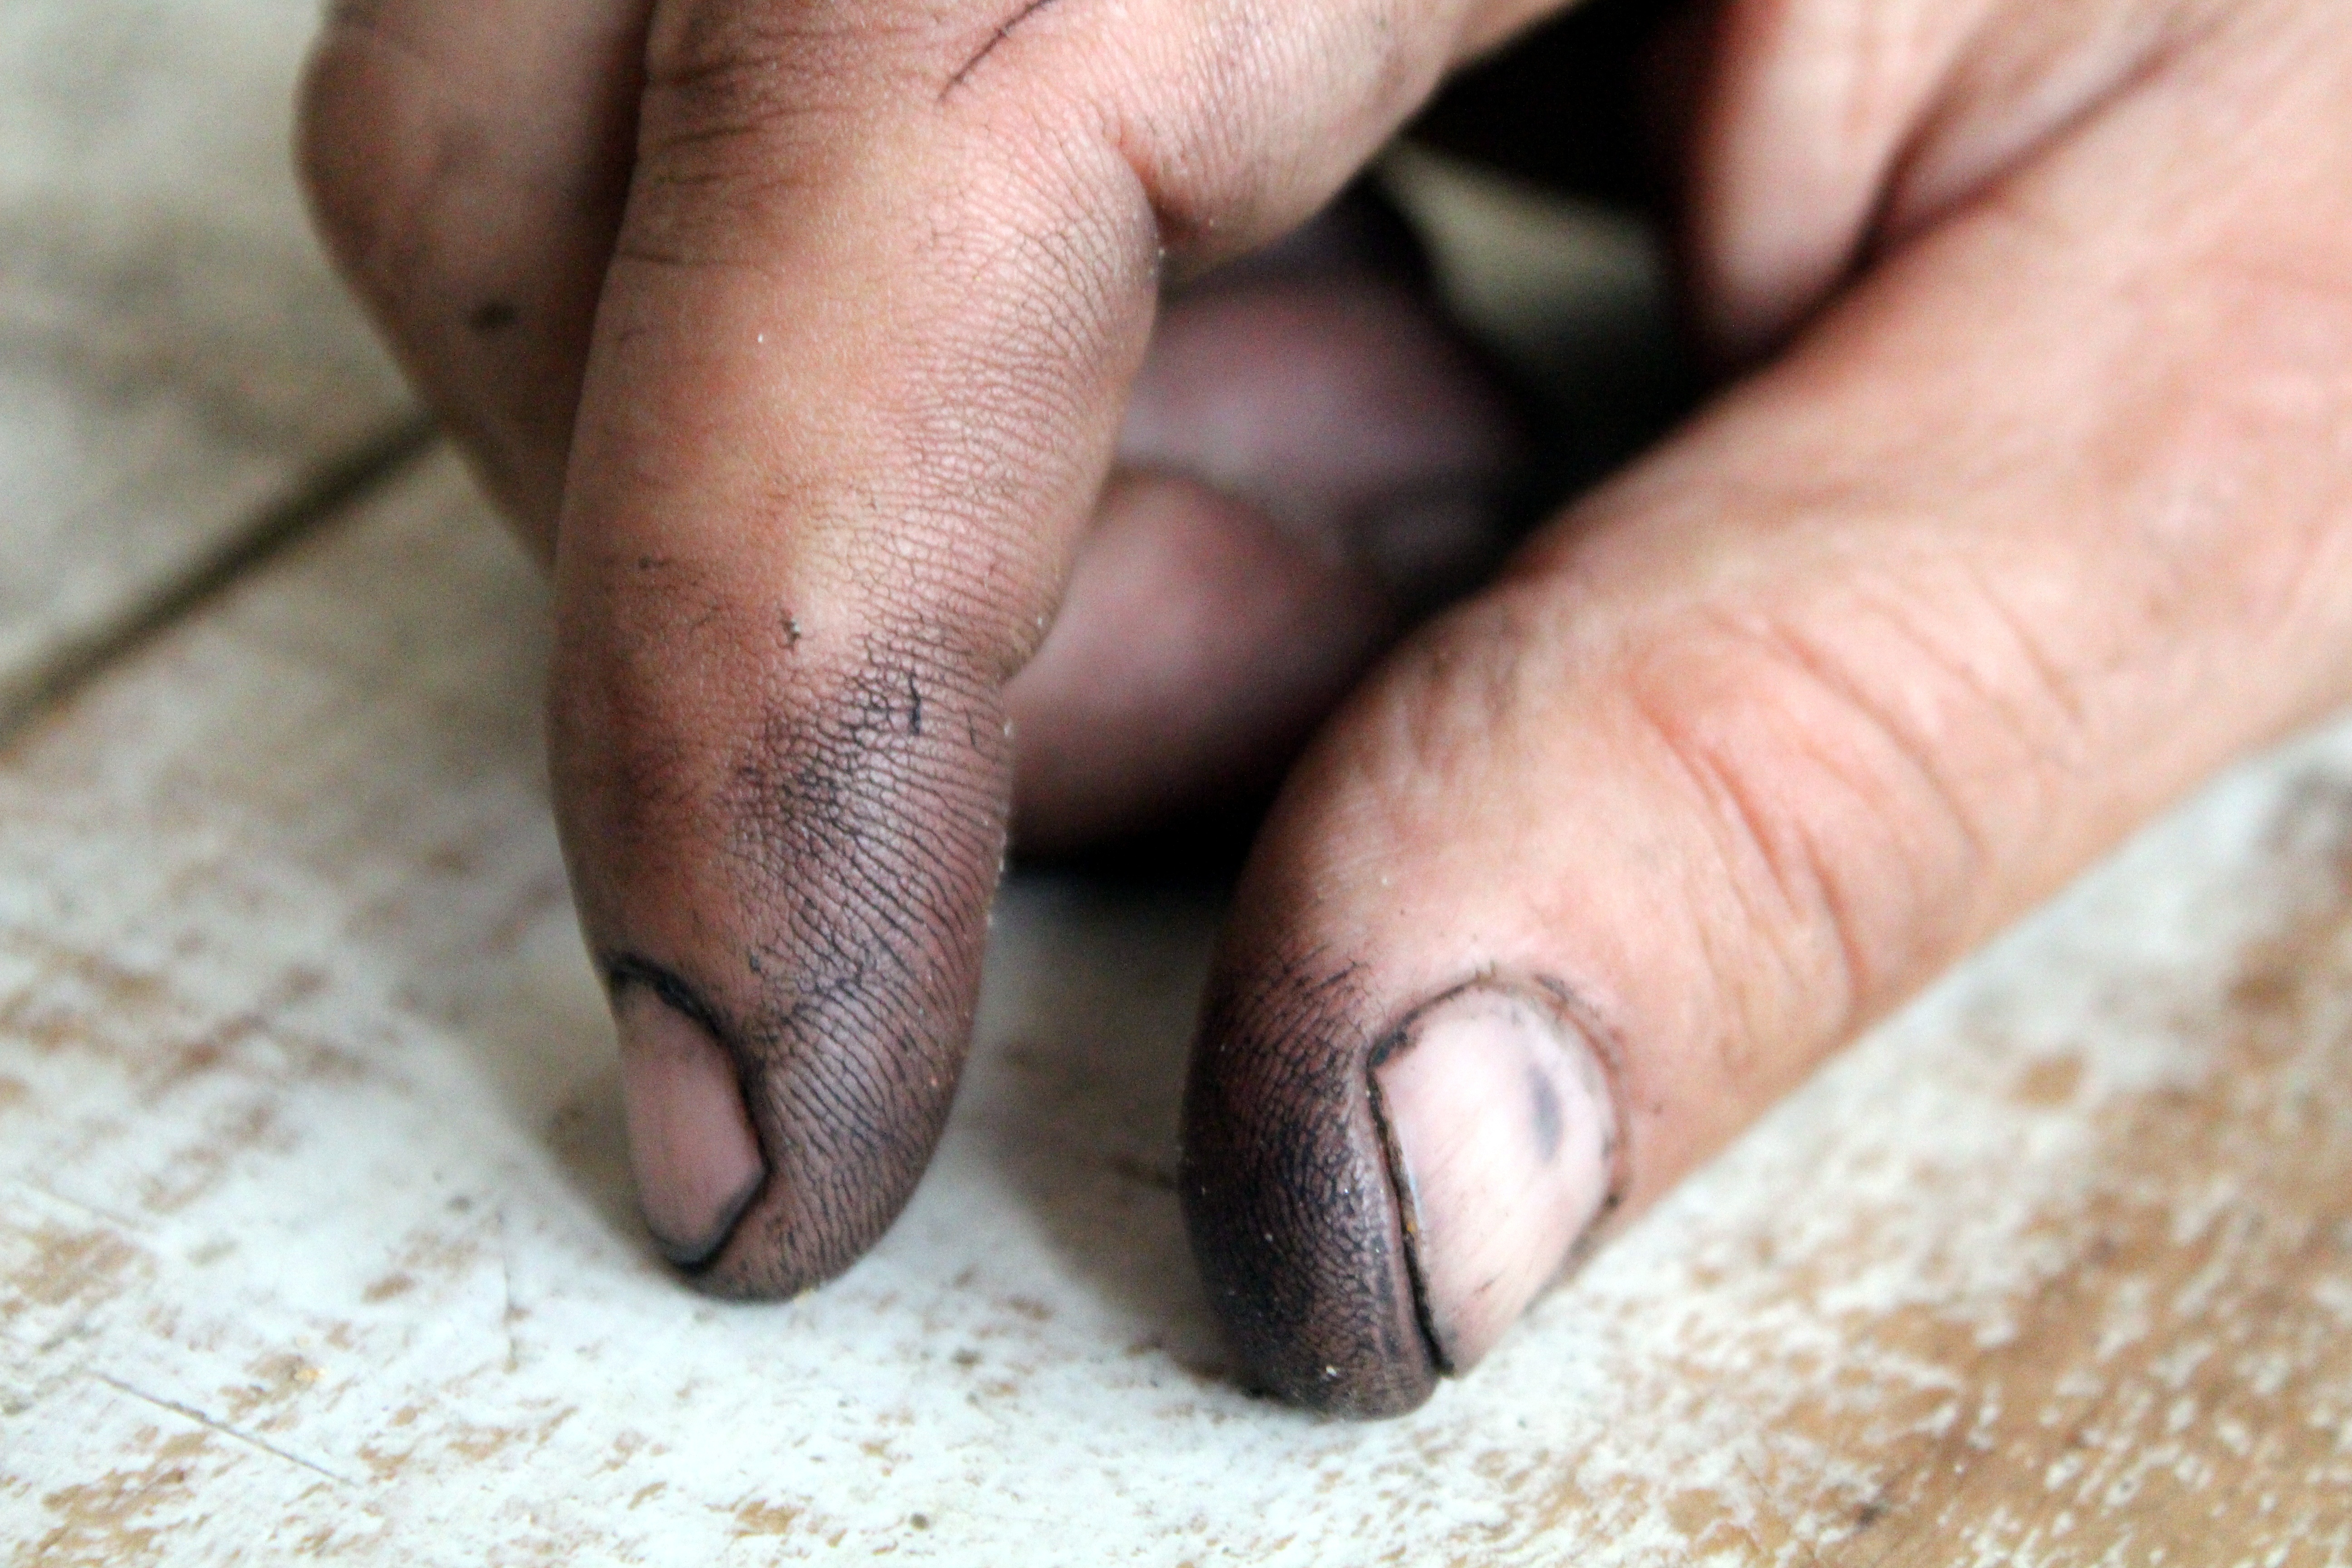
work, hand, car, view, leg, repair, finger, foot, dirty, rest, arm, nail, mouth, close up, human body, fingernails, skin, break, organ, toe, mechanic, sense, oily, resourceful, switch off